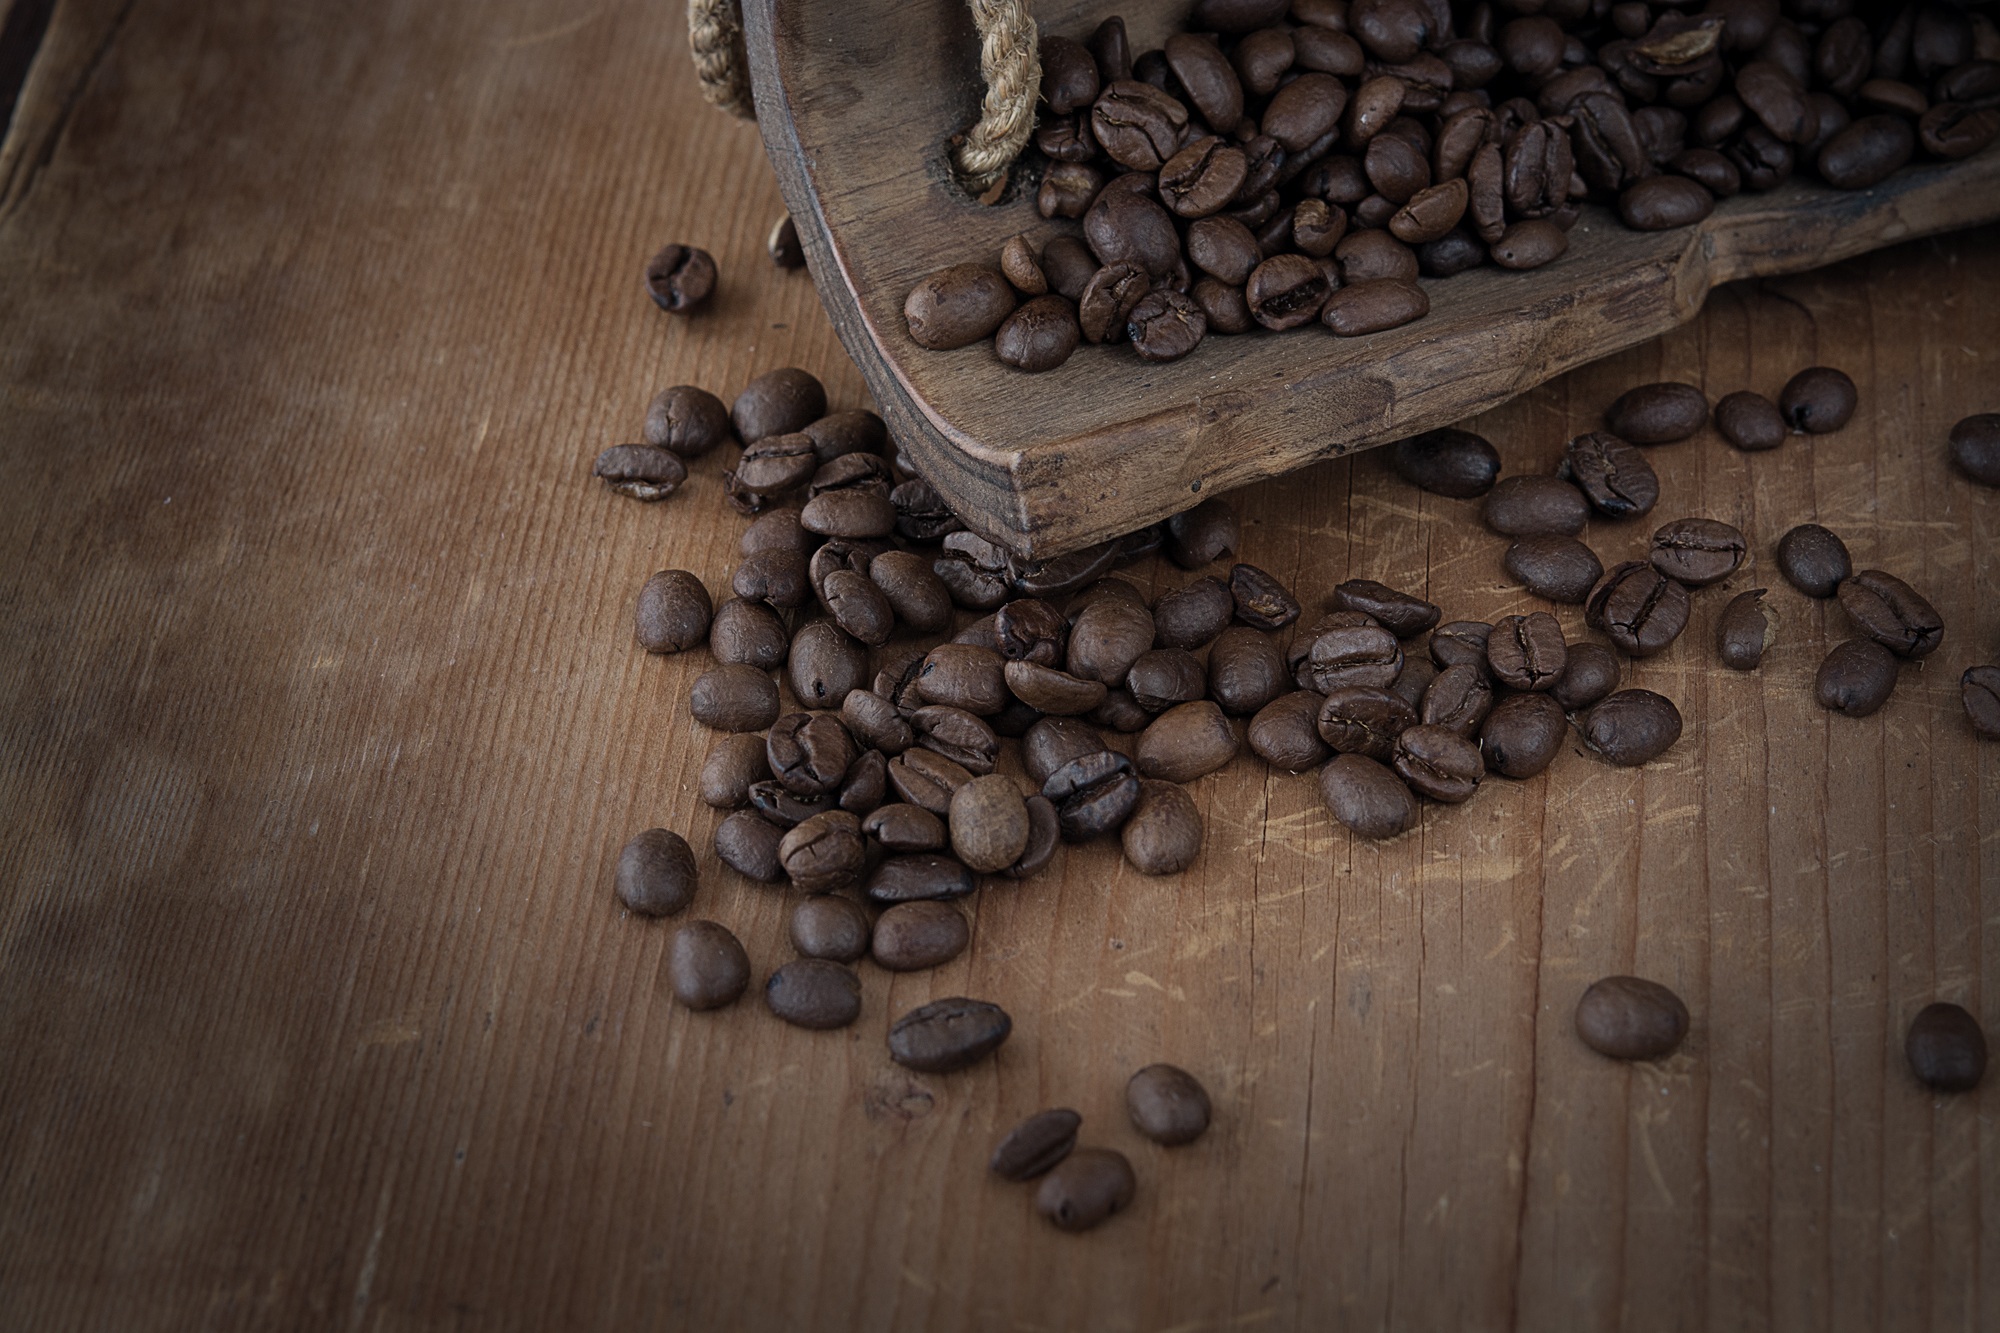
coffee, wood, dark, dry, produce, brown, soil, close, close up, negative space, caffeine, carving, text freedom, roasted, coffee beans, grass family